Oberlin station

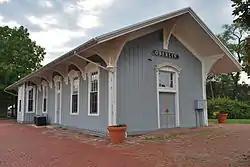
Eastern end and southern side

Oberlin is a historic former train station in the city of Oberlin, Ohio, United States. Constructed shortly after the American Civil War, it has become an example of adaptive reuse, and it has been named a historic site.